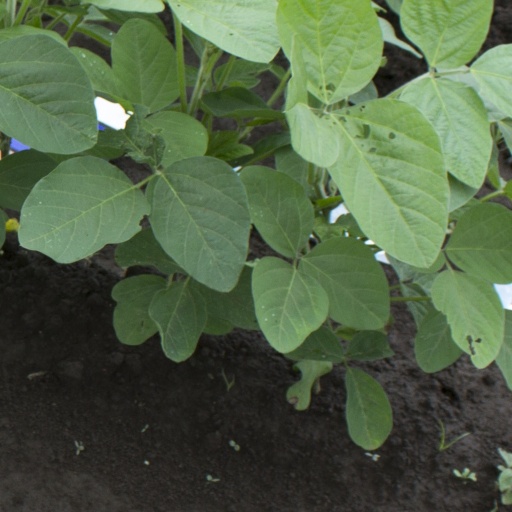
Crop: soybean